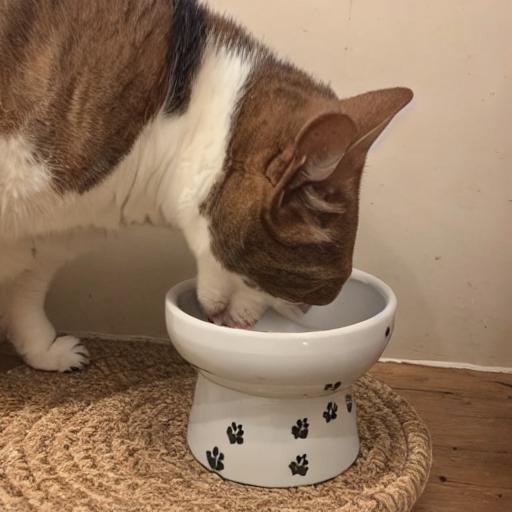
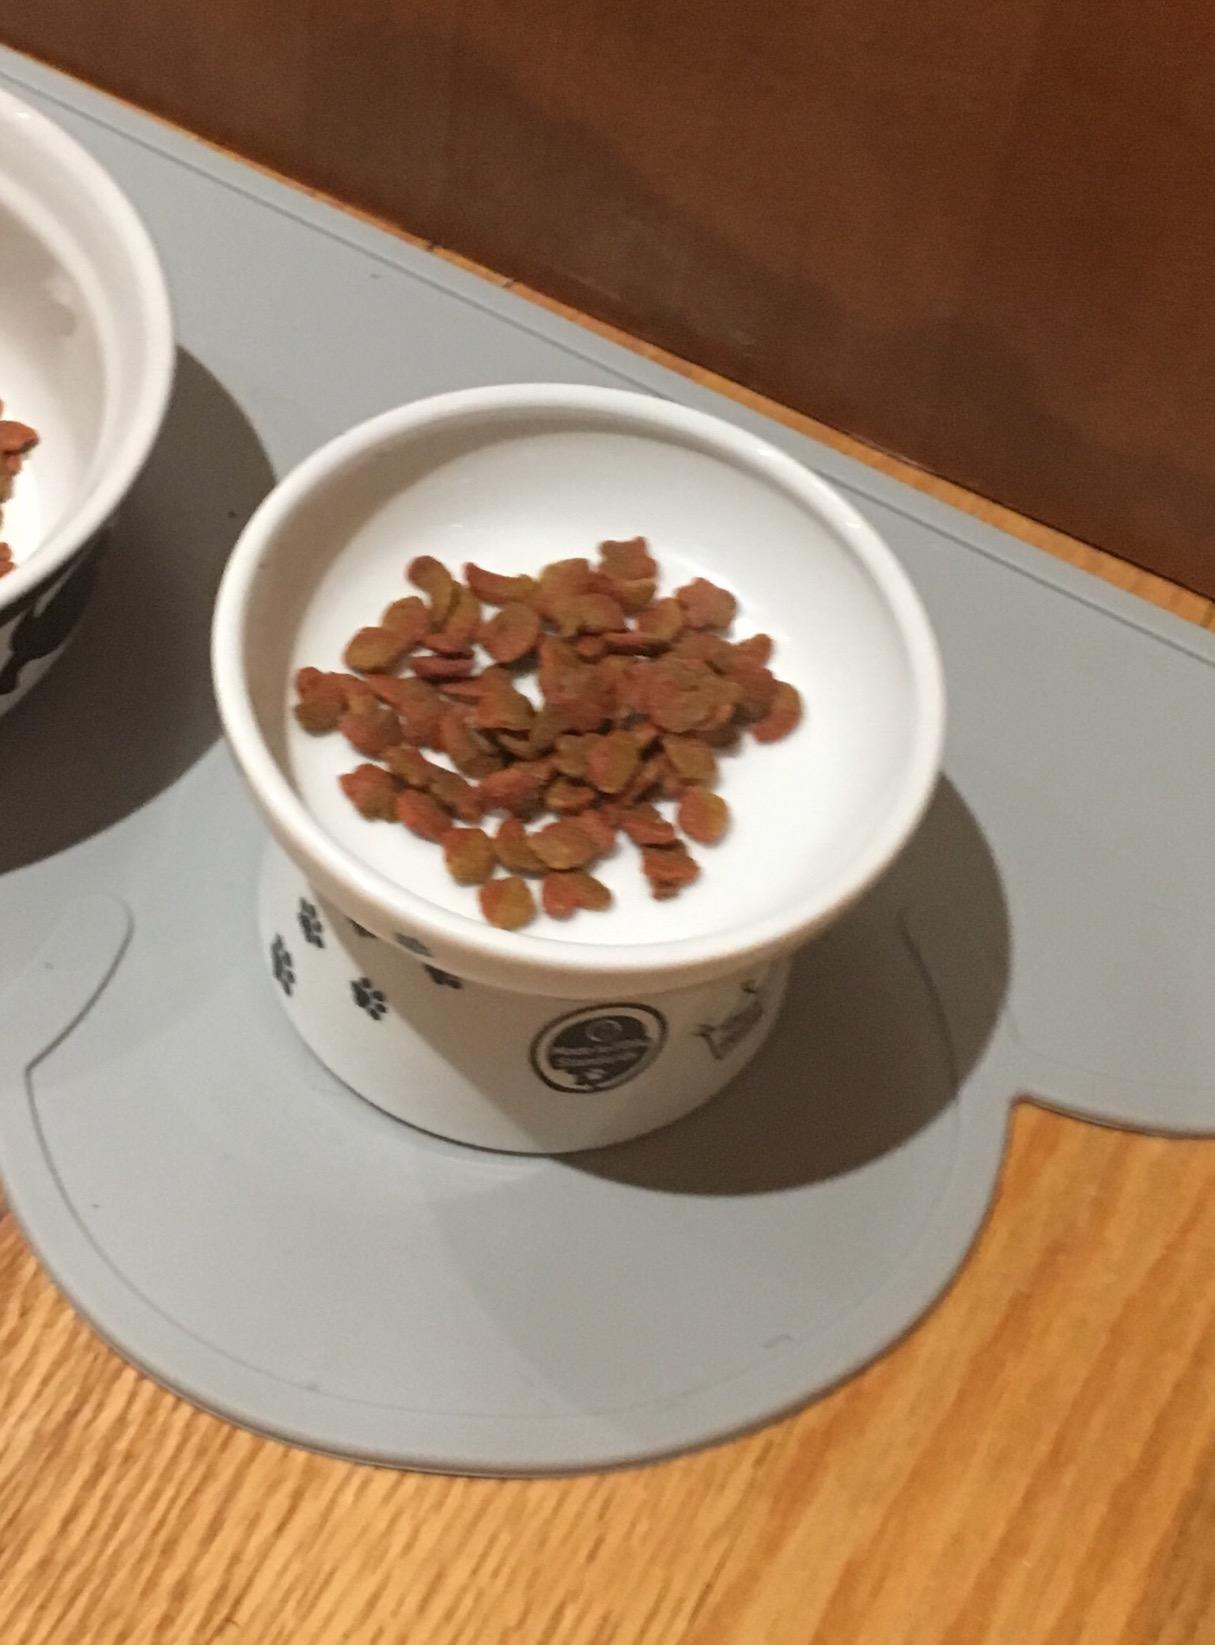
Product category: items_bowl
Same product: no